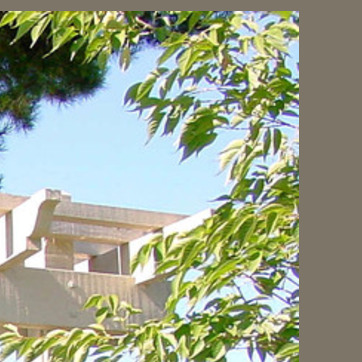
Material: sky